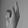
ASL letter: K